Describe the emotion expressed in this image:  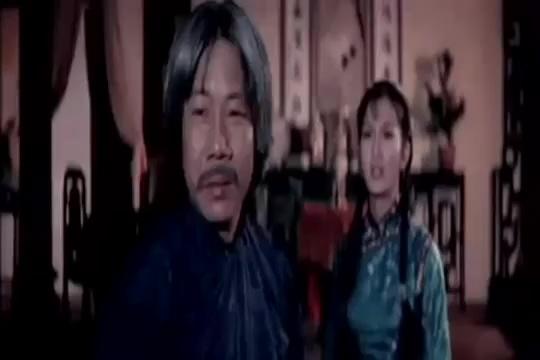
This person displays Pain, valence and arousal with high intensity.